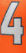
Number: 4